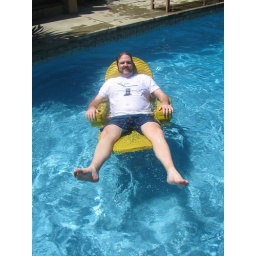
Joe had the best seat in the house